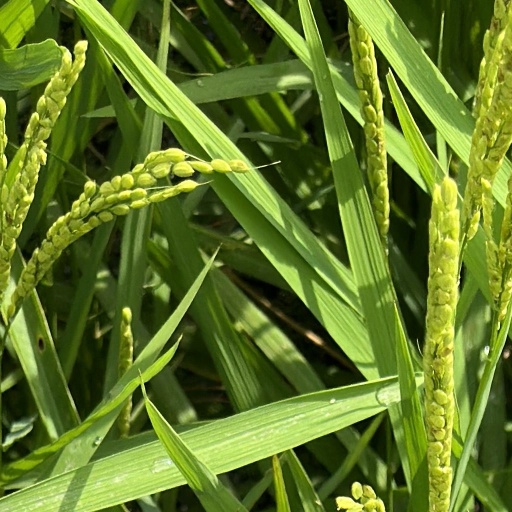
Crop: rice